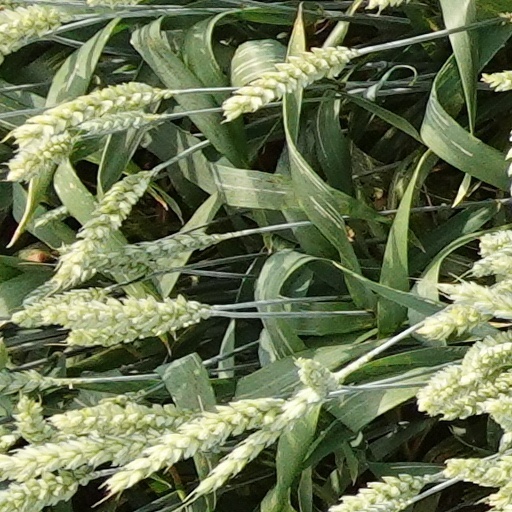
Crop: wheat